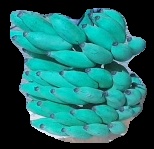
Variety: elakki-bale
Grade: grade3